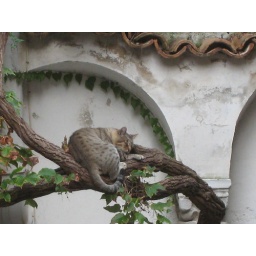
Cat sleeping in a tree